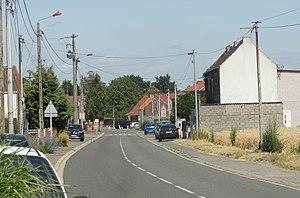
La rue Lénine peut faire référence aux voies suivantes, nommées d'après le révolutionnaire et homme d'État russe Vladimir Ilitch Lénine :